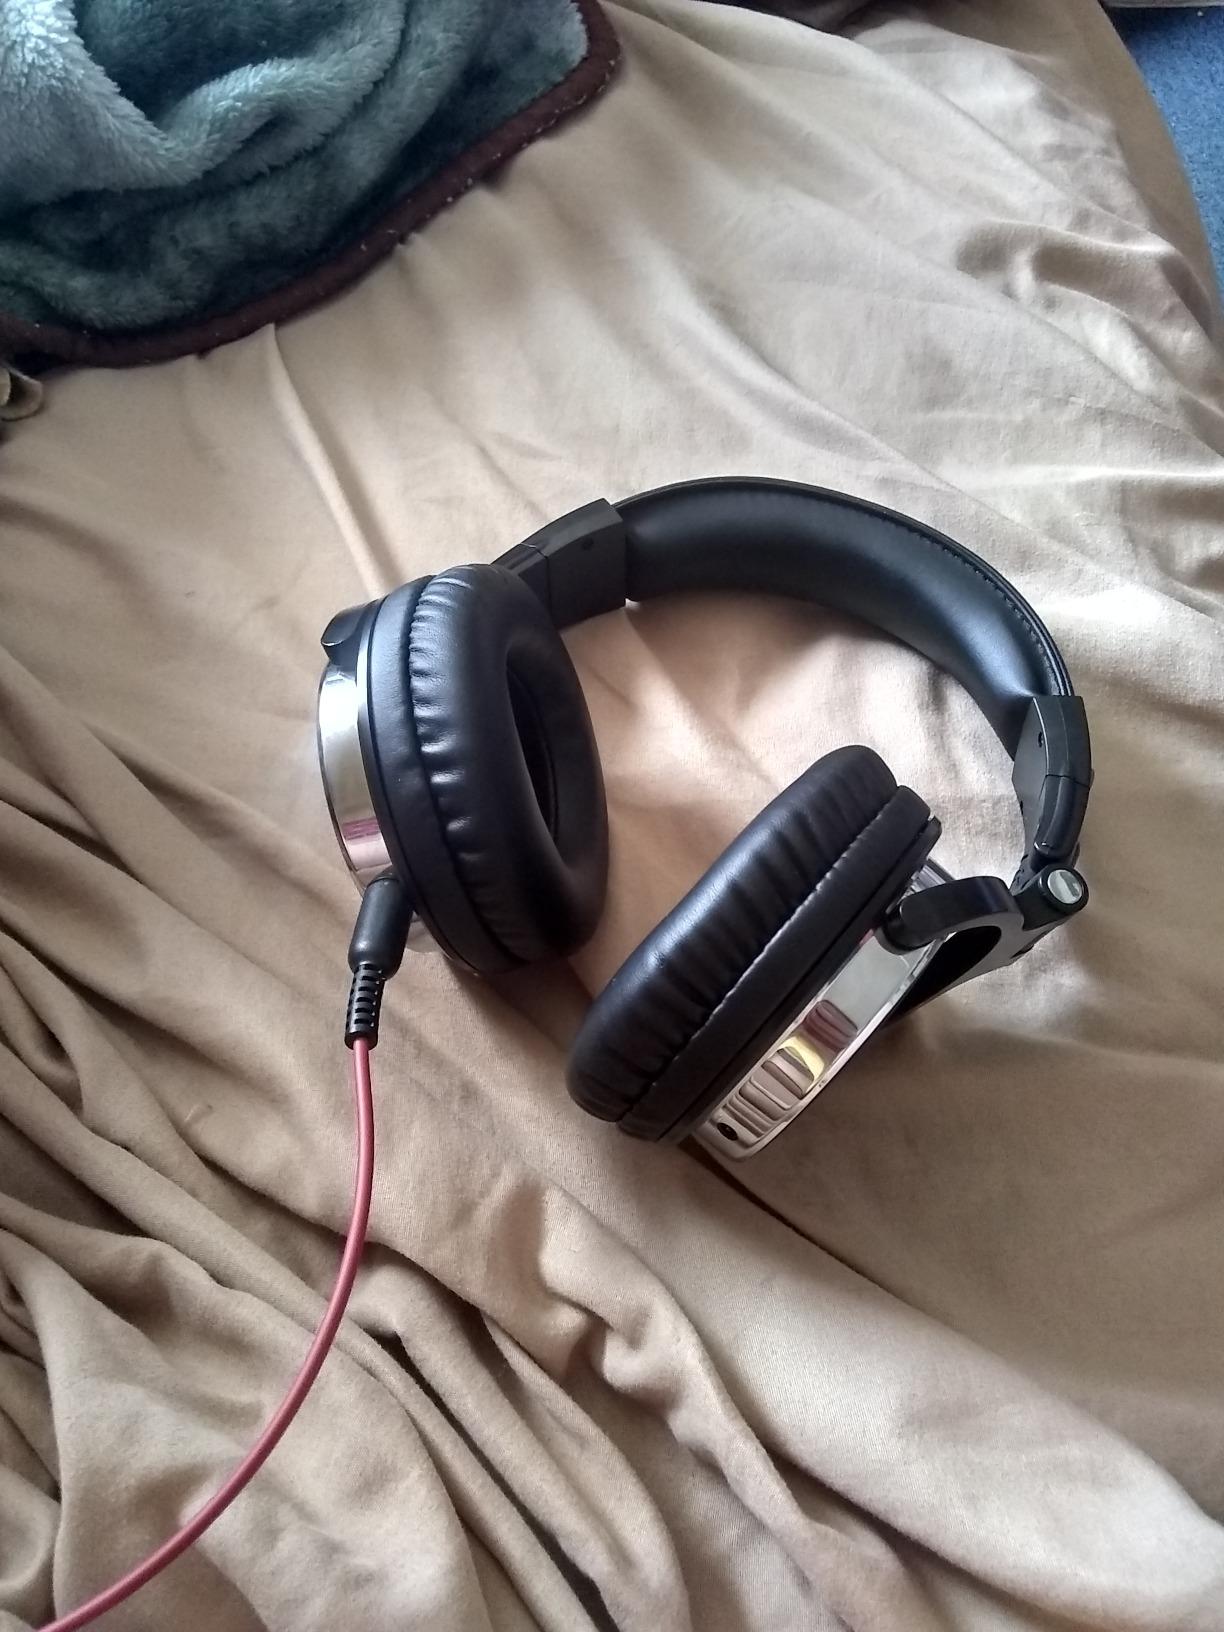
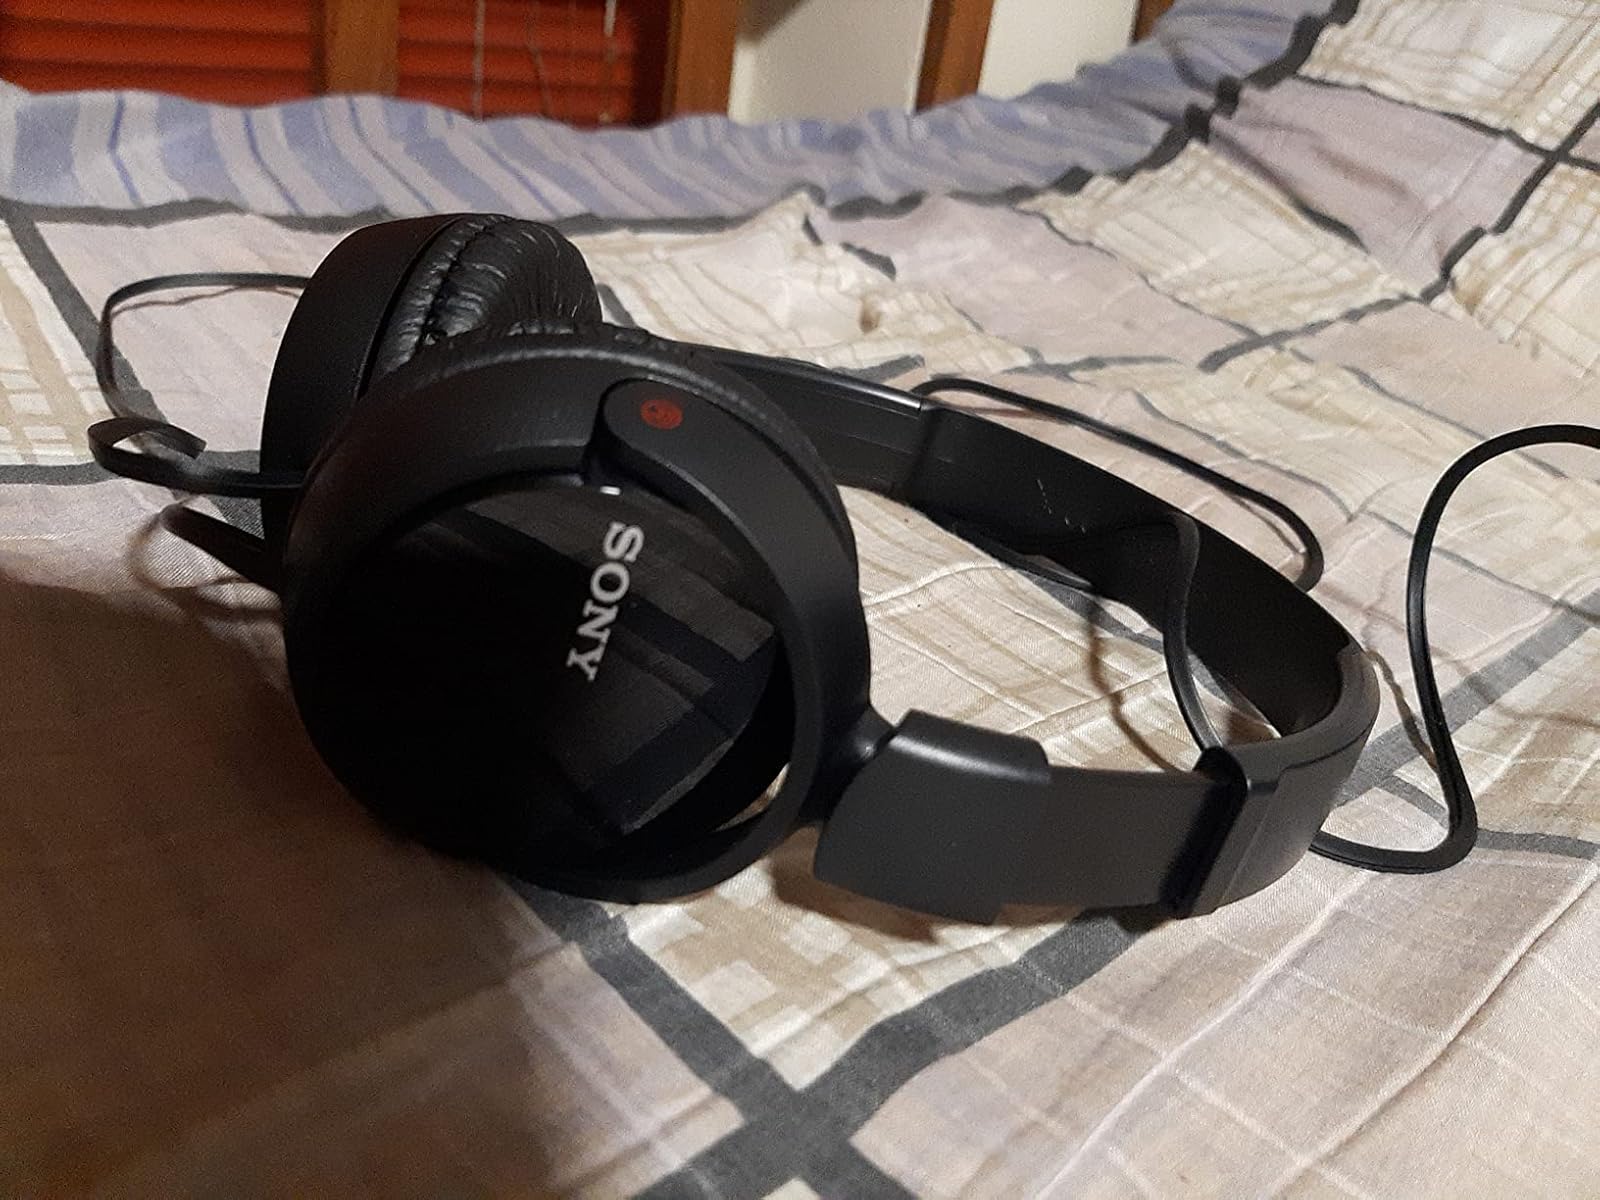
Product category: headphones
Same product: no